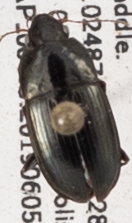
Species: Amara californica
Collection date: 2019-06-05
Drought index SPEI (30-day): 2.01
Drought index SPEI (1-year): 0.39
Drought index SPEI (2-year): -0.086